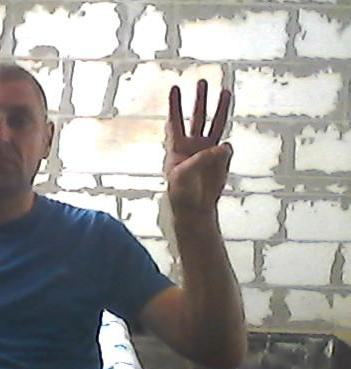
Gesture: three